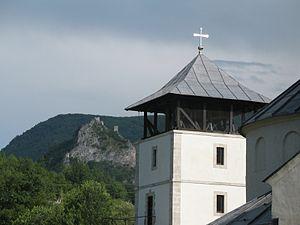
La forteresse de Mileševac, encore appelée forteresse d'Hisardžik, est une forteresse de Serbie située sur une hauteur qui domine la rivière Mileševka et le monastère de Mileševa, à 7 km à l'est de Prijepolje. Elle se trouve à Hisardžik, dans la municipalité de Prijepolje et dans le district de Zlatibor. Elle est inscrite sur la liste des monuments culturels protégés de la République de Serbie.